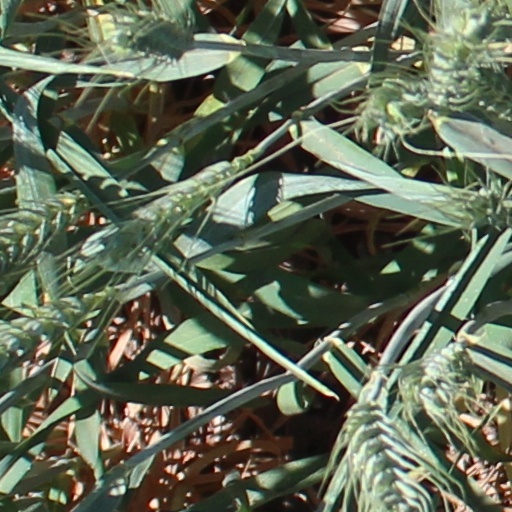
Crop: wheat